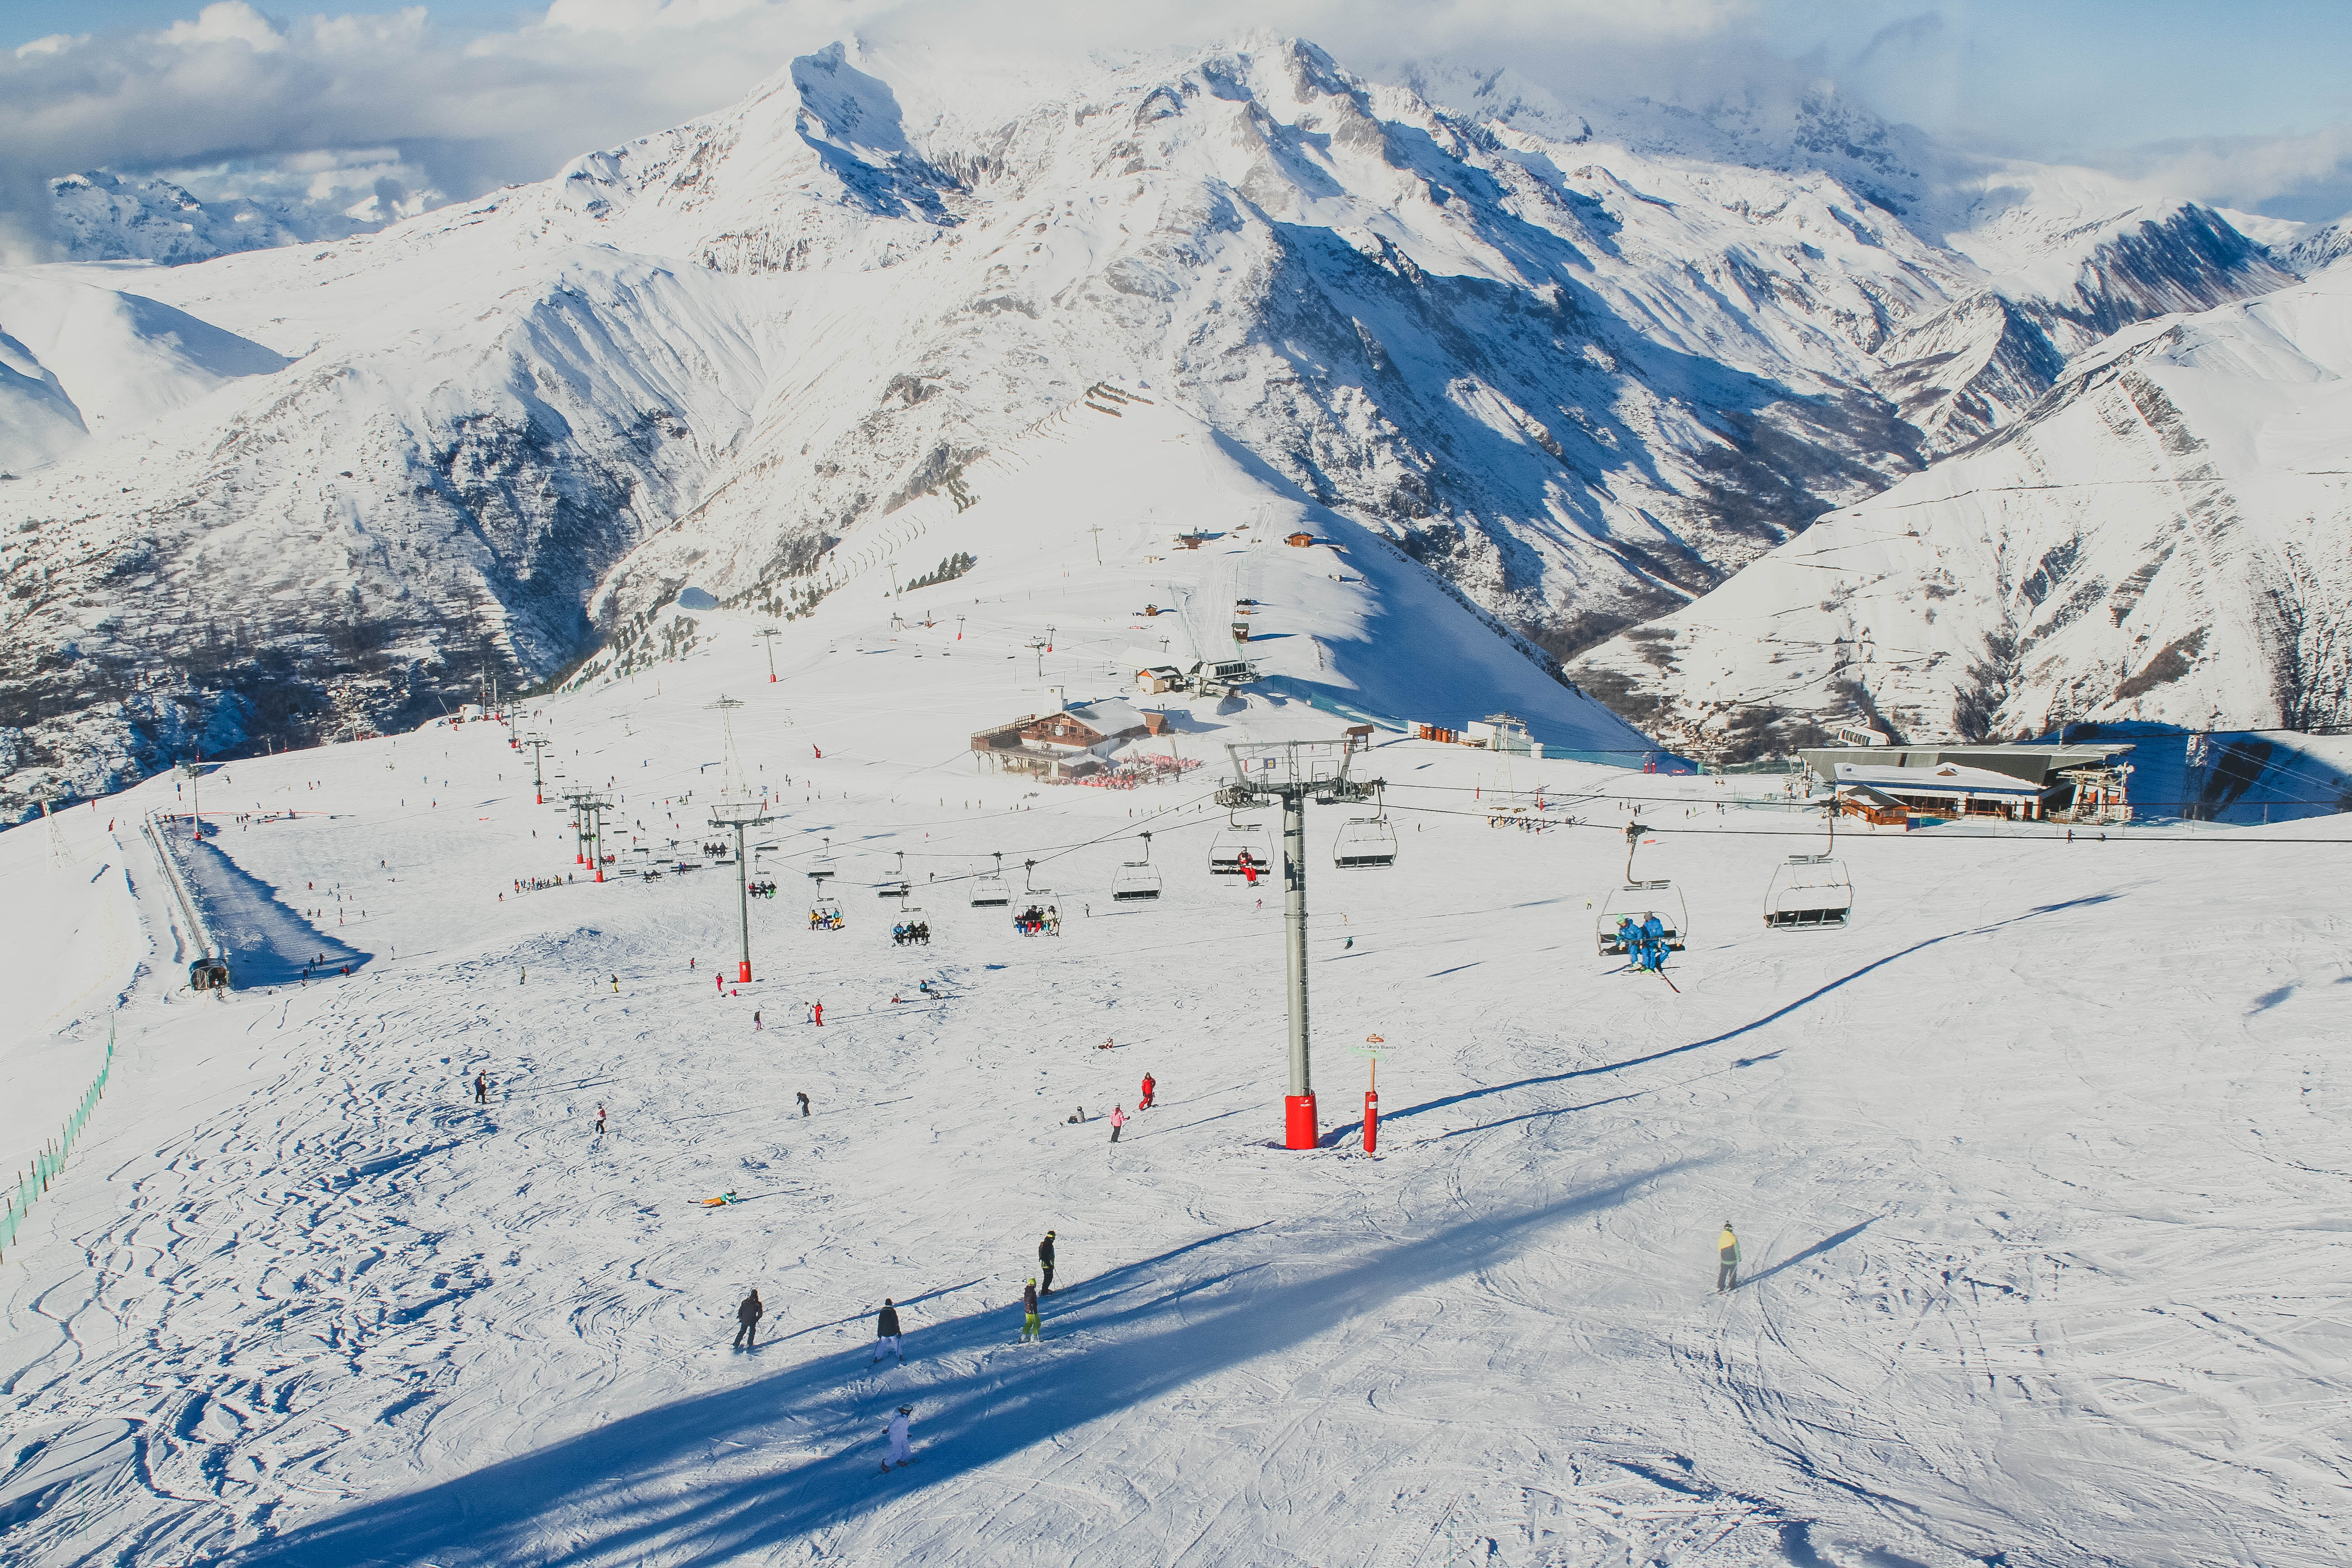
mountain, snow, winter, mountain range, weather, skiing, season, ridge, sports equipment, winter sport, sports, resort, alps, downhill, ski, piste, ski touring, mountain pass, nordic skiing, ski mountaineering, ski equipment, alpine skiing, mountainous landforms, geological phenomenon, telemark skiing